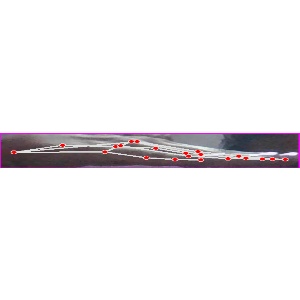
अक्षर: ज